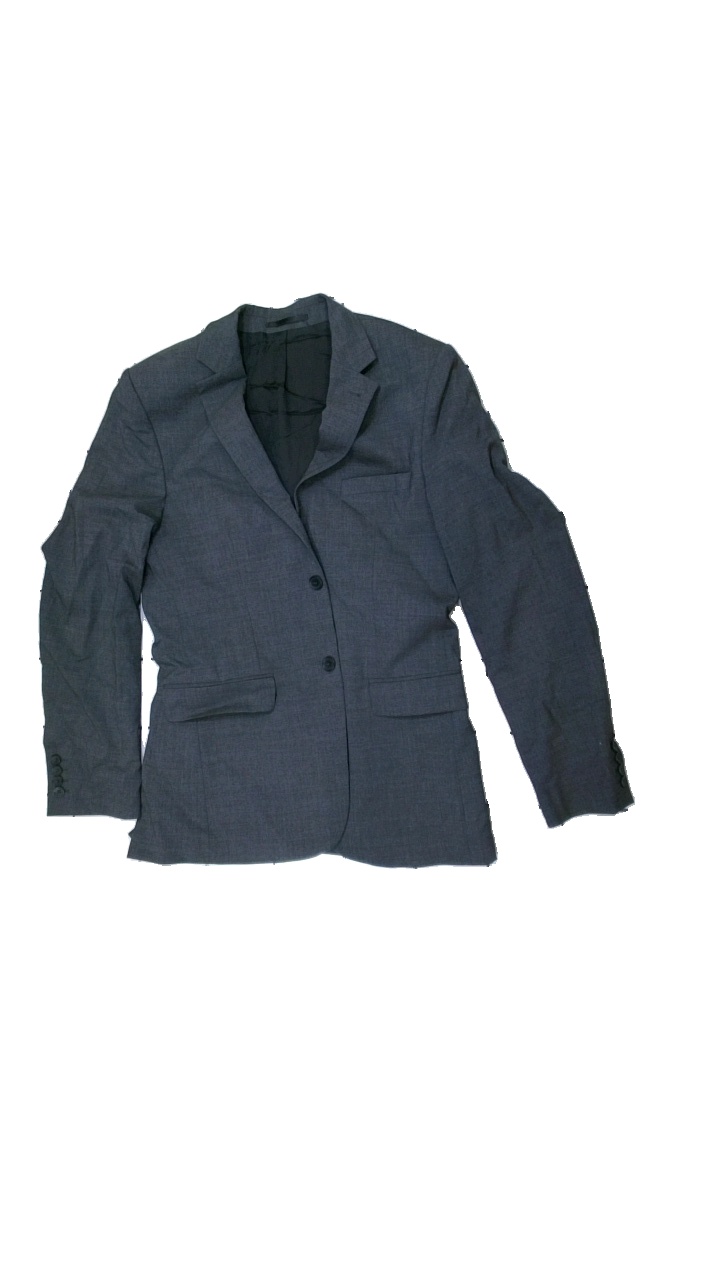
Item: Blazer (Men)
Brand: Riley
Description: Grey blazer
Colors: None
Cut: Regular
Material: unknown
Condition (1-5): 5
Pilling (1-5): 5
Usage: Reuse
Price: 100-150